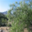
Label: willow_tree